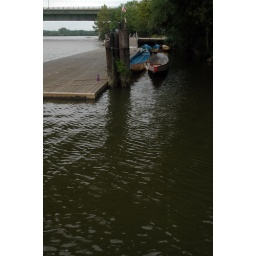
A boat dock on the Anacostia river in Washington, DC.